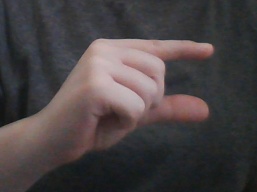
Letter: dal